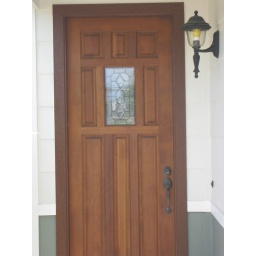
front door, every house in the neighborhood has this door or one similar